Agriculture in Kenya

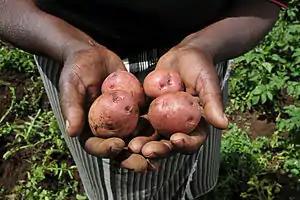
Potatoes harvested from a Kenyan farm.

Agriculture in Kenya dominates Kenya's economy. 15–17 percent of Kenya's total land area has sufficient fertility and rainfall to be farmed, and 7–8 percent can be classified as first-class land. In 2006, almost 75 percent of working Kenyans made their living by farming, compared with 80 percent in 1980. About one-half of Kenya's total agricultural output is non-marketed subsistence production.